Pythagoras (crater)

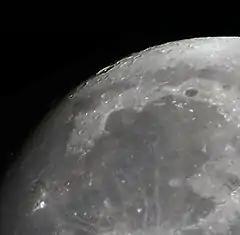
Pythagoras shadowed with its central peak seen near the terminator boundary

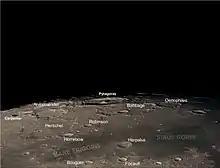
Pythagoras crater and closer craters

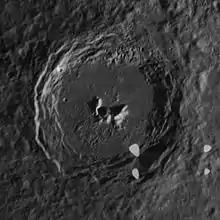
Lunar Orbiter 4 image (four light spots are blemishes on original)

Pythagoras is a prominent impact crater located near the northwestern limb of the Moon. It lies just to the northwest of the somewhat larger Babbage. The crater has an oval appearance due to the oblique viewing angle. Only the western face of the interior can be viewed from the Earth, the other side being permanently out of sight.